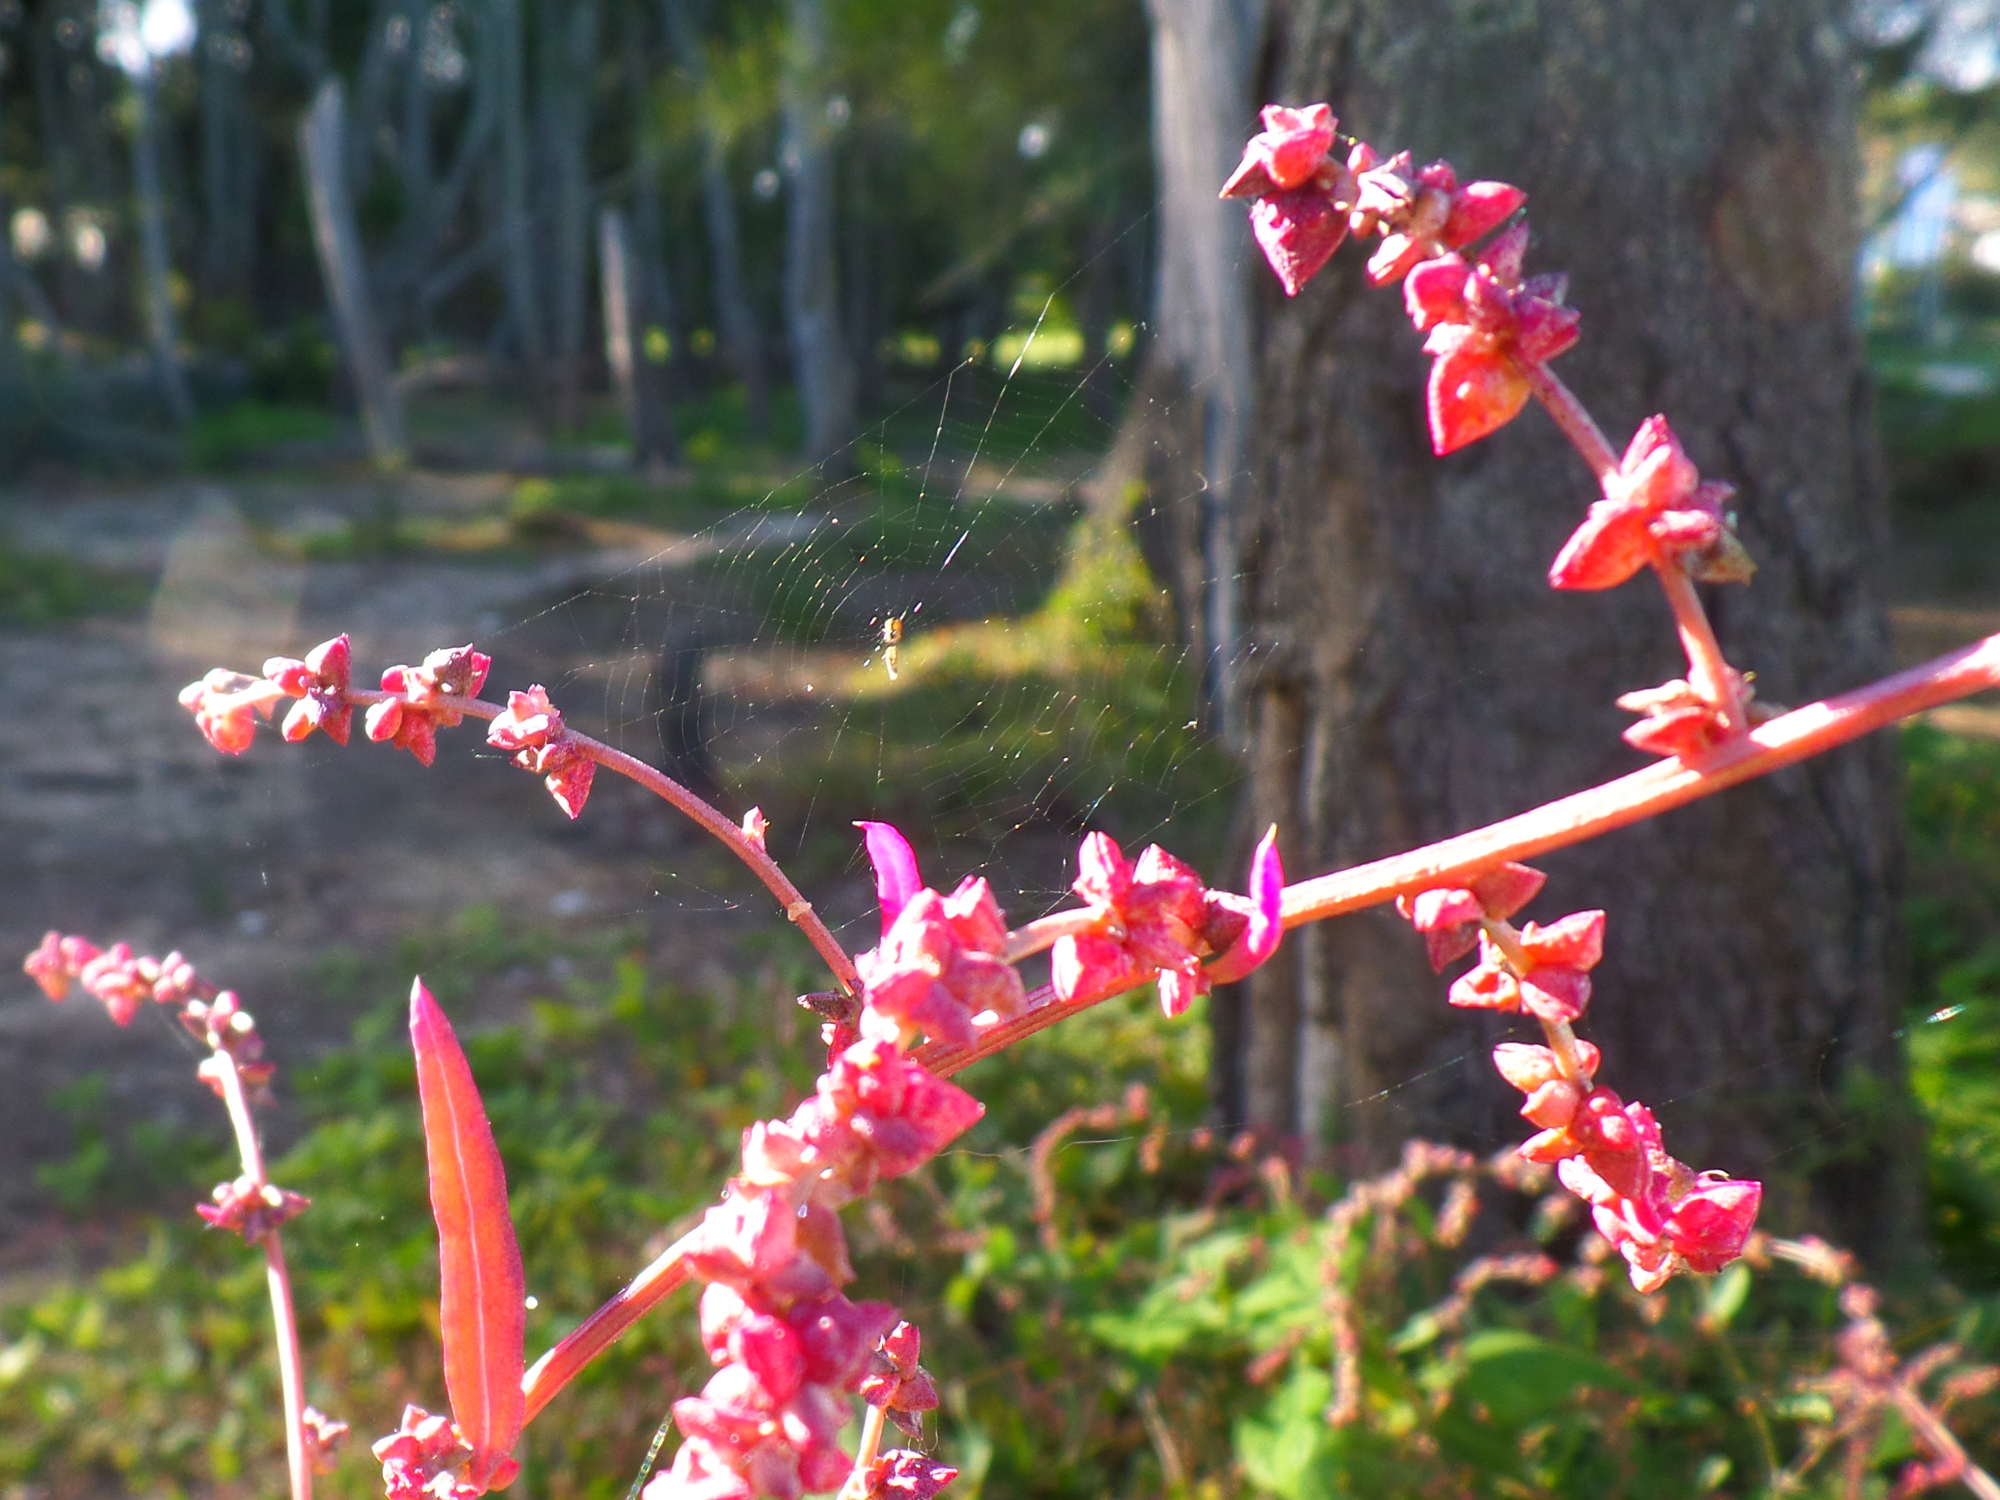
tree, nature, branch, blossom, plant, sun, leaf, flower, spiderweb, bush, spring, produce, autumn, botany, garden, flora, wildflower, australia, nsw, northdurras, shrub, macro photography, flowering plant, land plant